Bastille (Grenoble)

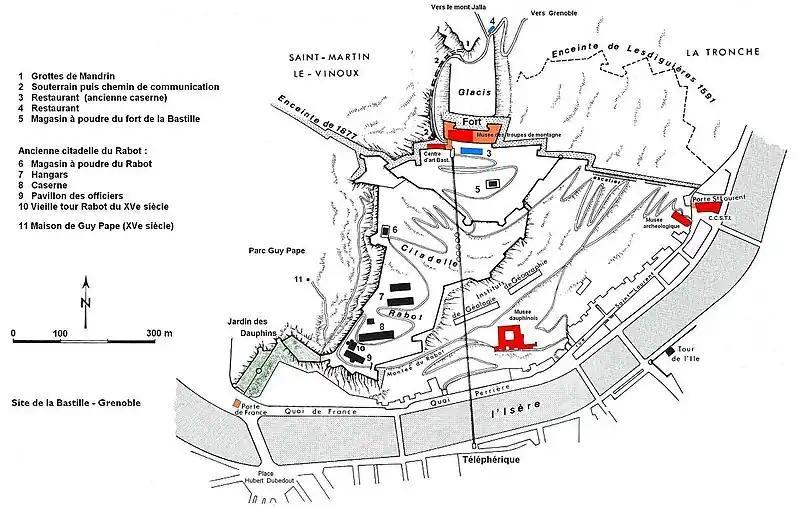
The site of the Bastille

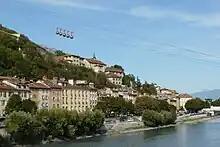
The bubbles leaving the lower station.

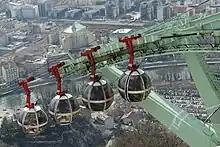
Arrival of the Grenoble cable car.

The Grenoble-Bastille cable car links the Bastille with the city centre of Grenoble and is just as well known as the fort itself. Constructed on the initiative of mayor Paul Mistral, it was inaugurated by his successor, Léon Martin in September 1934.